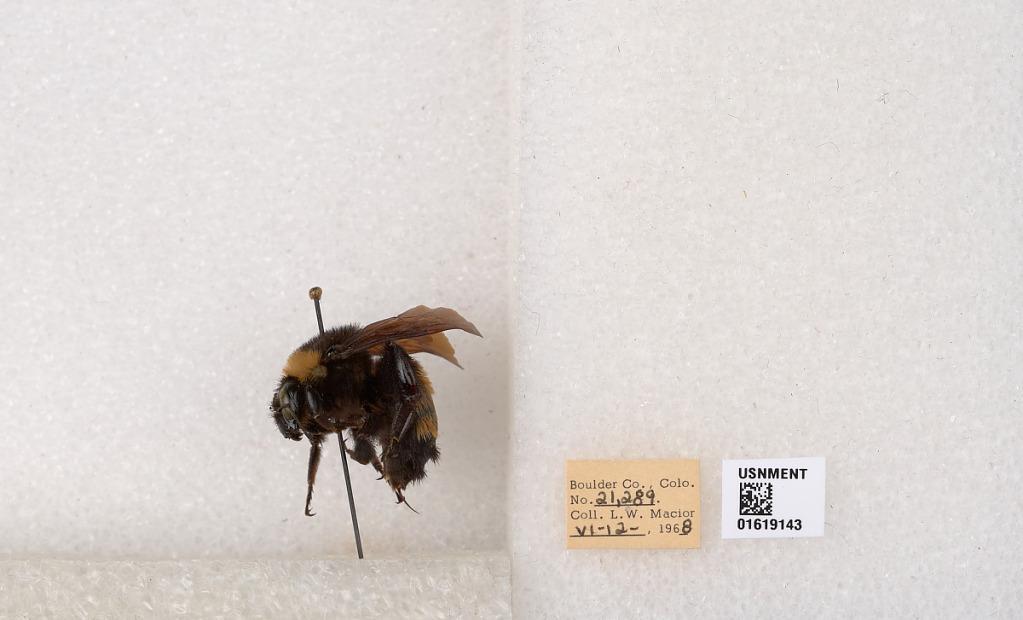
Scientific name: Bombus (Bombus) nevadensis auricormus
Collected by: L. Macior
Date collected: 1968-6-12
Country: United States
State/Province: Colorado
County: Boulder
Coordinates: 40.0925, -105.358